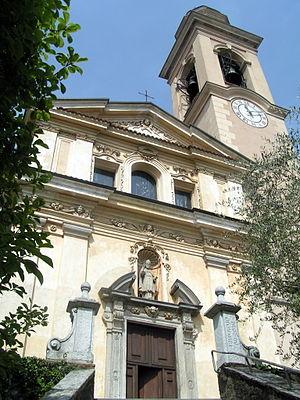
Pura est une commune suisse du canton du Tessin, située dans le district de Lugano.